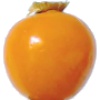
Label: Physalis 1